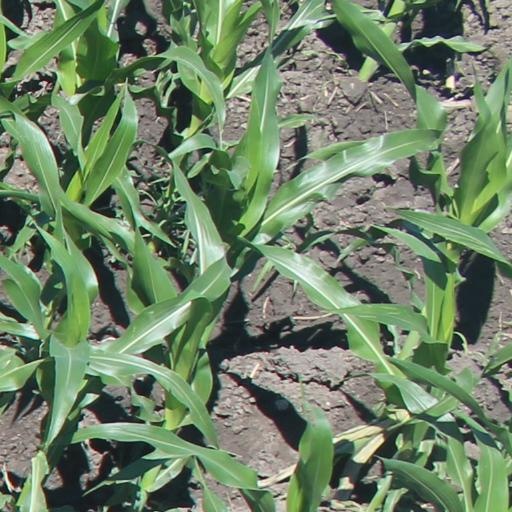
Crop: maize; corn